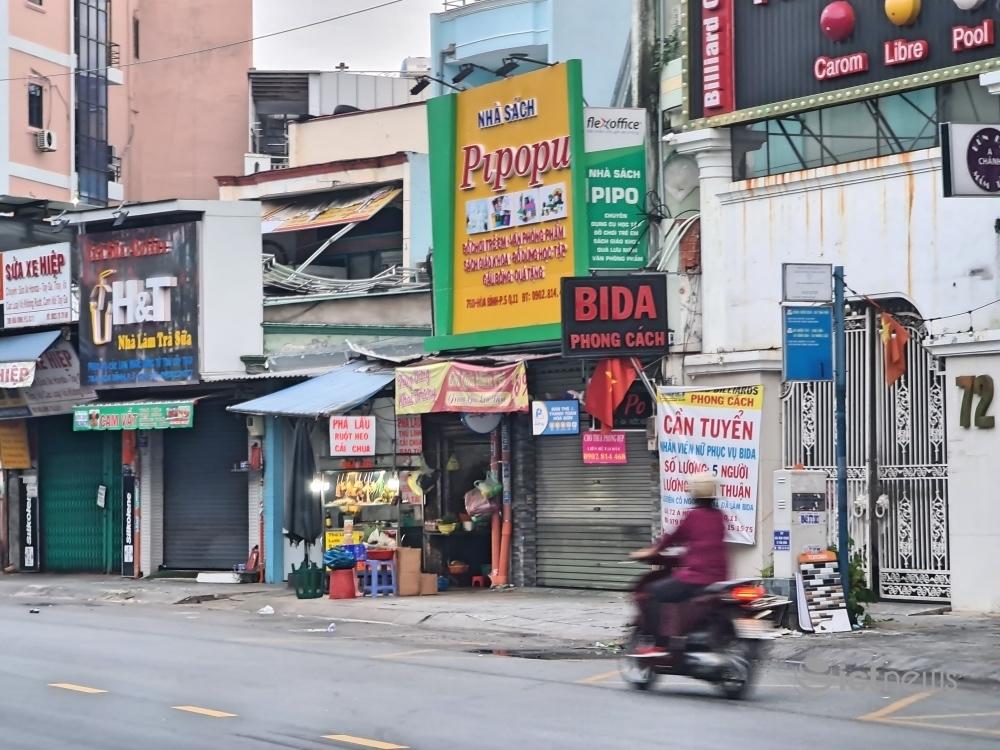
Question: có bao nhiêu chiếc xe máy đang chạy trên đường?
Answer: có một chiếc xe máy đang chạy trên đường